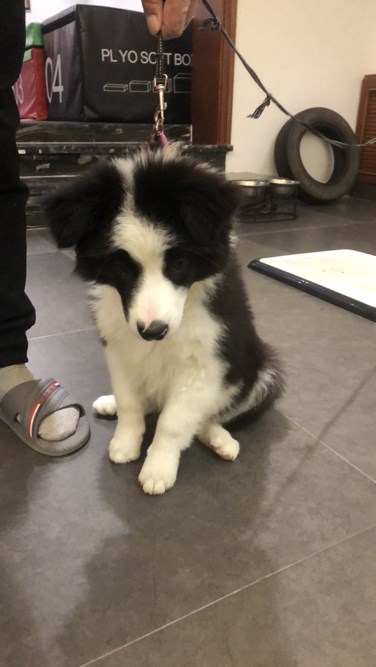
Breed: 2594-n000109-Border_collie